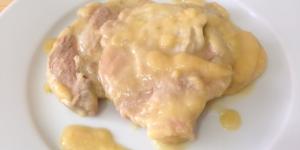
filetes de lomo con salsa de manzana